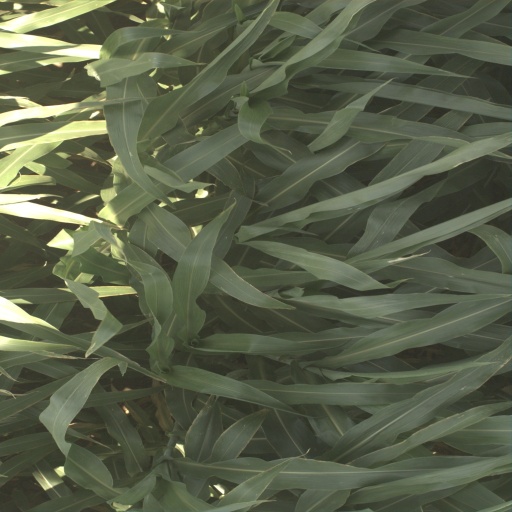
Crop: sorghum